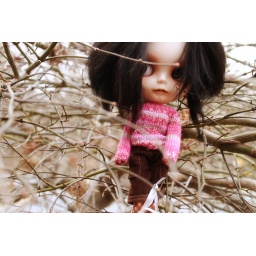
new girl hangin' in the trees like wolf girls do. She was made custom based on the Twilight series.